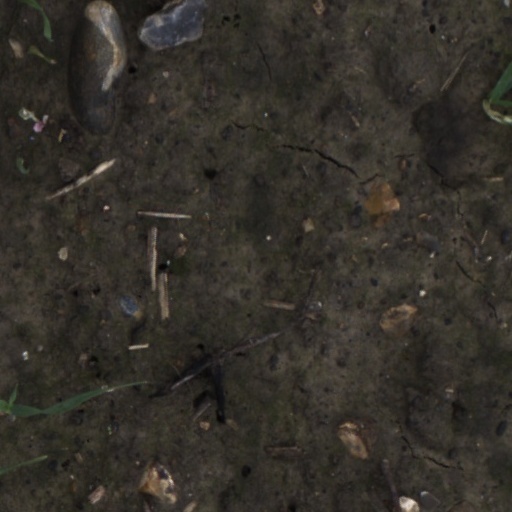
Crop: wheat